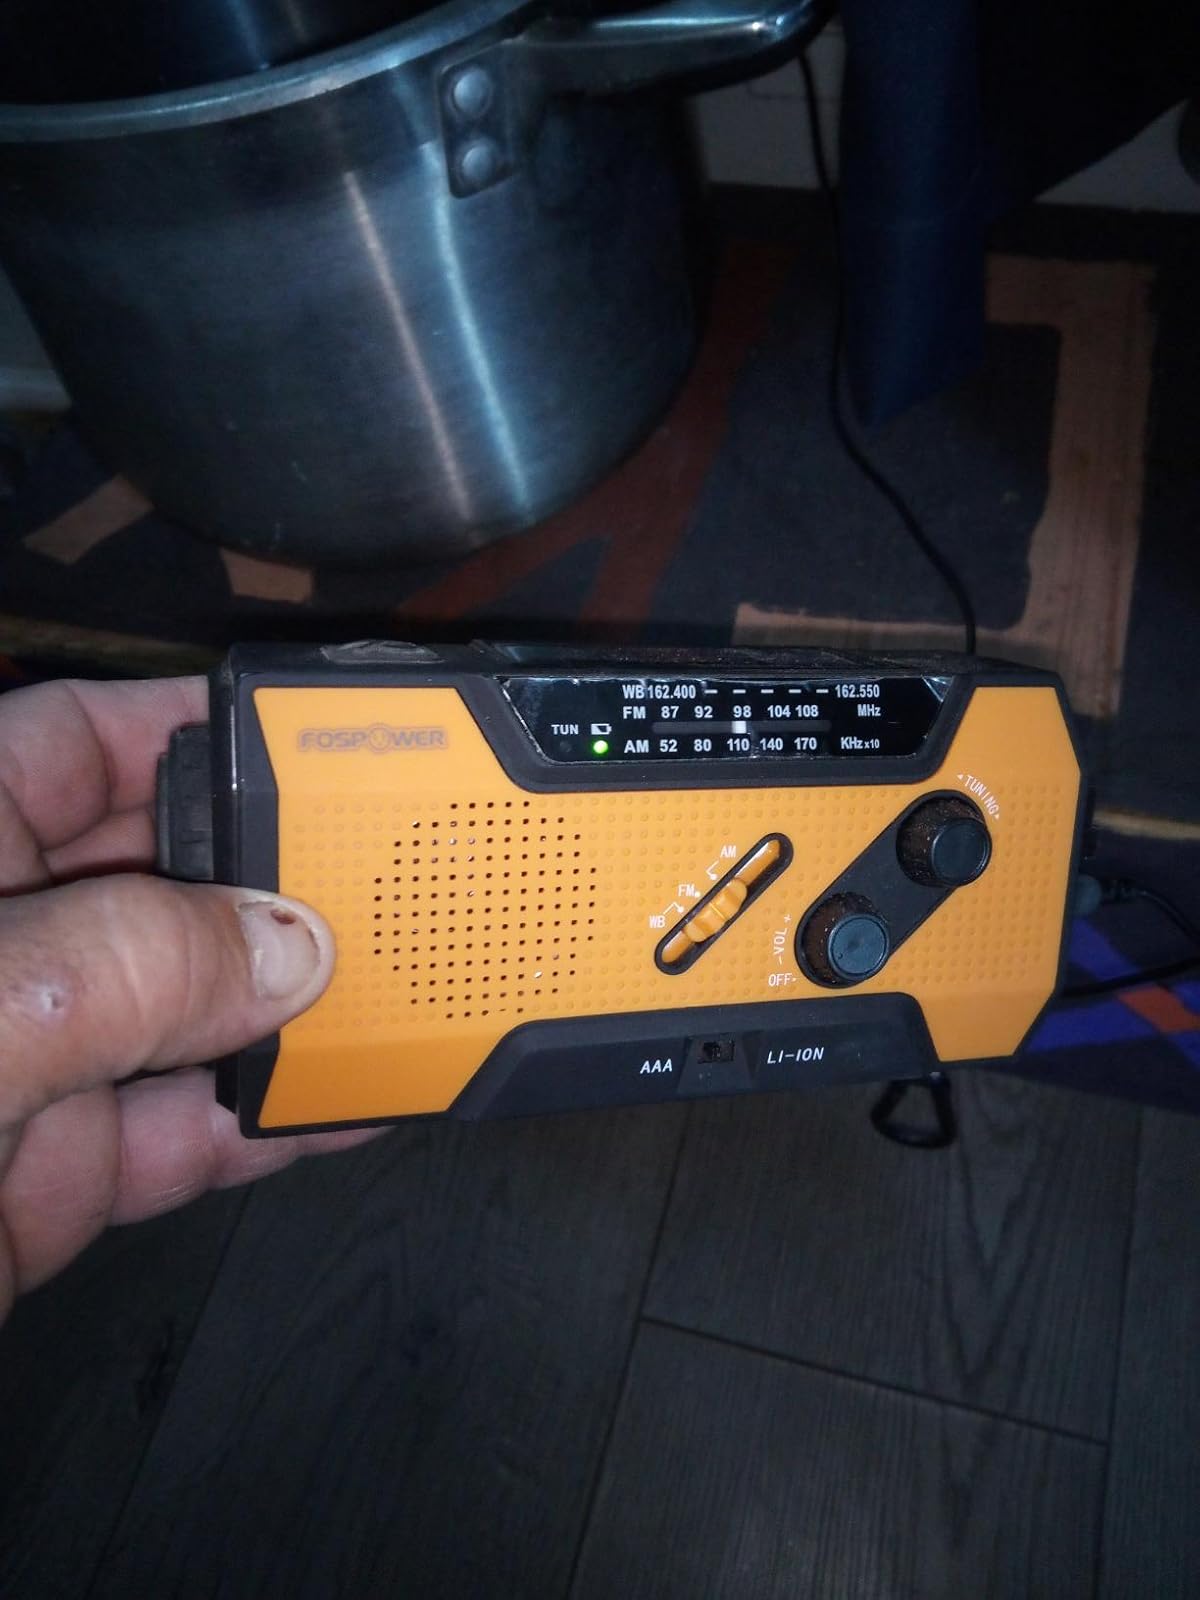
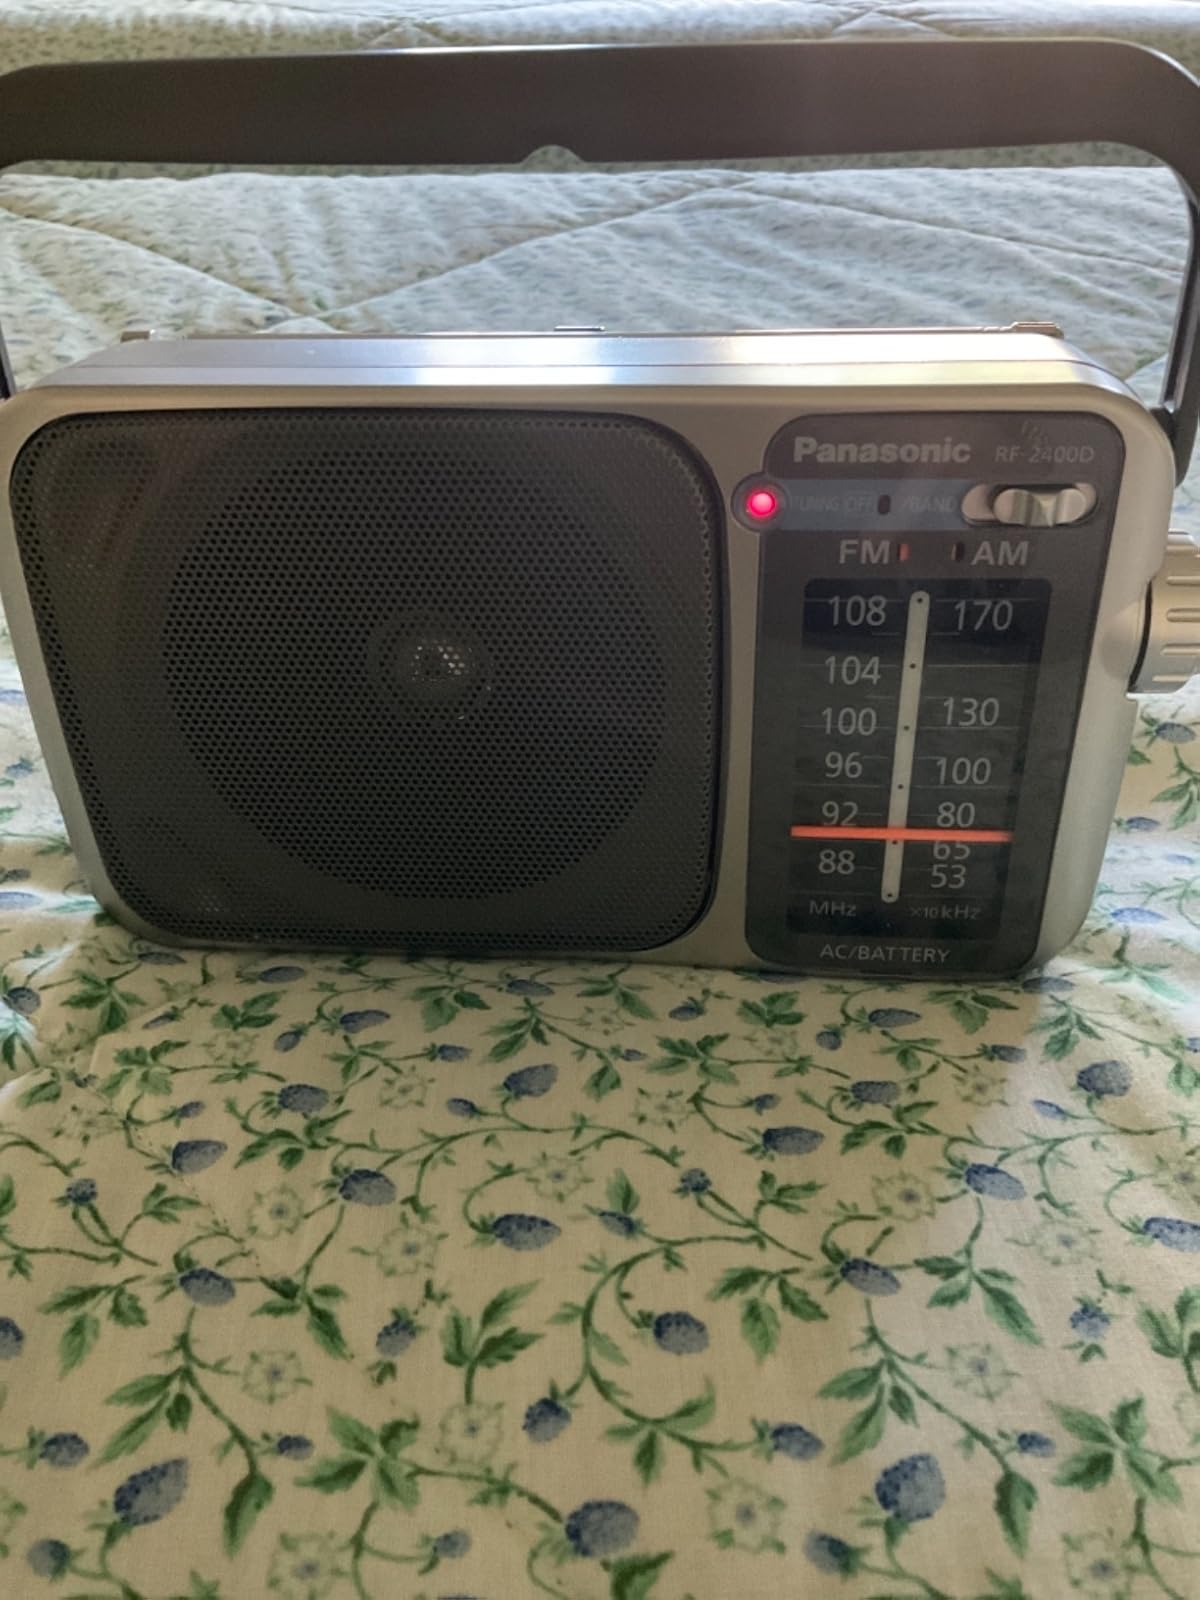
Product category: radio
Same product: no